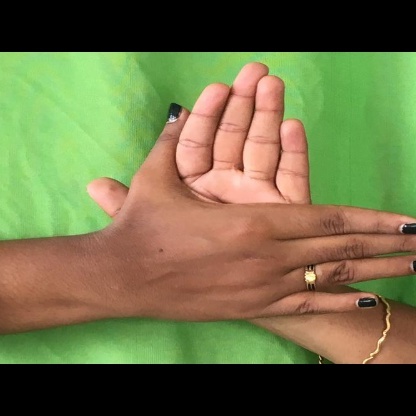
Mudra: Chakra